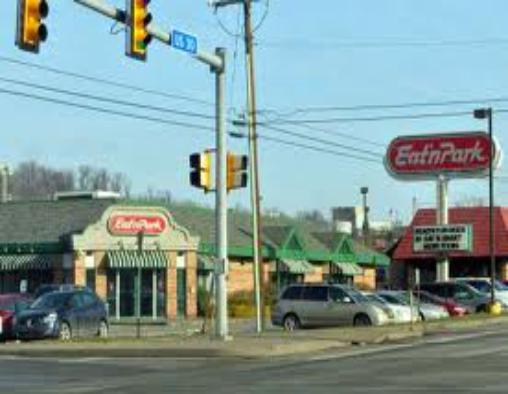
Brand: Eat'n Park
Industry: Food